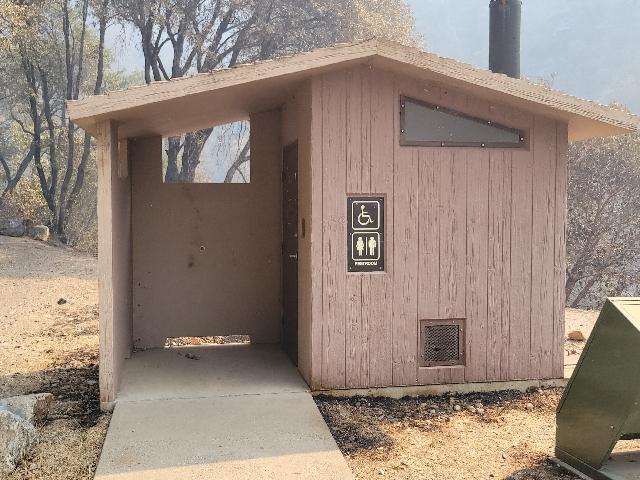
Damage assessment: affected